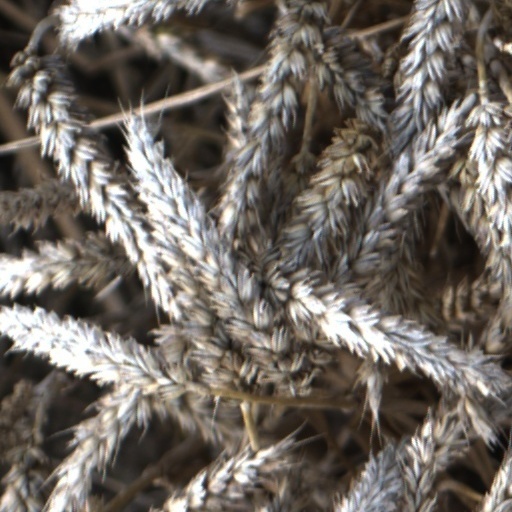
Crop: wheat